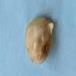
Maize quality: Bad